Una lettera dall'Africa

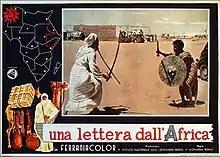

Una Lettera dall'Africa is a 1951 Italian documentary film directed by Leonardo Bonzi, with Manulo Lualdi.